Ciecierzyce

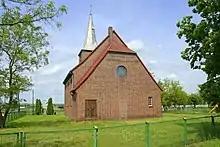
Our Lady of the Rosary church

The area became part of the emerging Polish state in the 10th century. Following Poland's fragmentation, it formed part of the Duchy of Greater Poland. Later on, the area passed to Brandenburg, Bohemia (Czechia), Prussia, and Germany. The village was founded in 1758, by order of the king to colonize the Warta valley. Initially, the name, Neu Borkow (Nowy Borek), referred to the nearby, old village of Borek. Then, to celebrate the commander of the dragon regiment of Gorzów, Lieutenant General Ernst Heinrich Freiherr von Czetteritz, the name was changed to Gross Czettritz. In 1767 the neighboring colony Klein Czettritz was founded. Both villages were united in 1929. Following Germany's defeat in World War II in 1945, the area became again part of Poland.